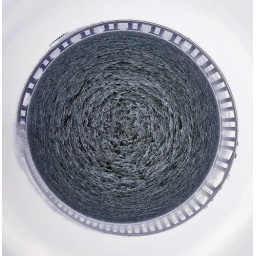
A little planet of the bridge across the Vasco De Gama bridge across the Tagus river in Lisbon.